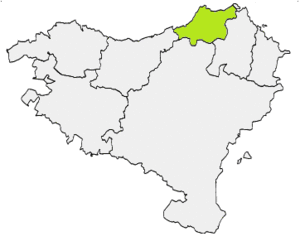
Le Labourd est un ancien fief féodal rattaché d’abord à la Navarre puis à la Gascogne sous le nom de vicomté de Labourd et enfin à l'Aquitaine. Le territoire disparut lors de la révolution française avec la création du département des Pyrénées-Atlantiques.
Jean d'Espagnet est un magistrat et alchimiste français, ami de François Viète. D'autre part, il fut juge dans des procès de sorcières dans le Pays basque.